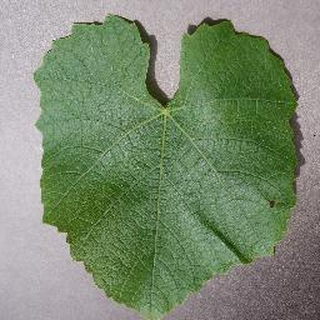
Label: healthy_grape